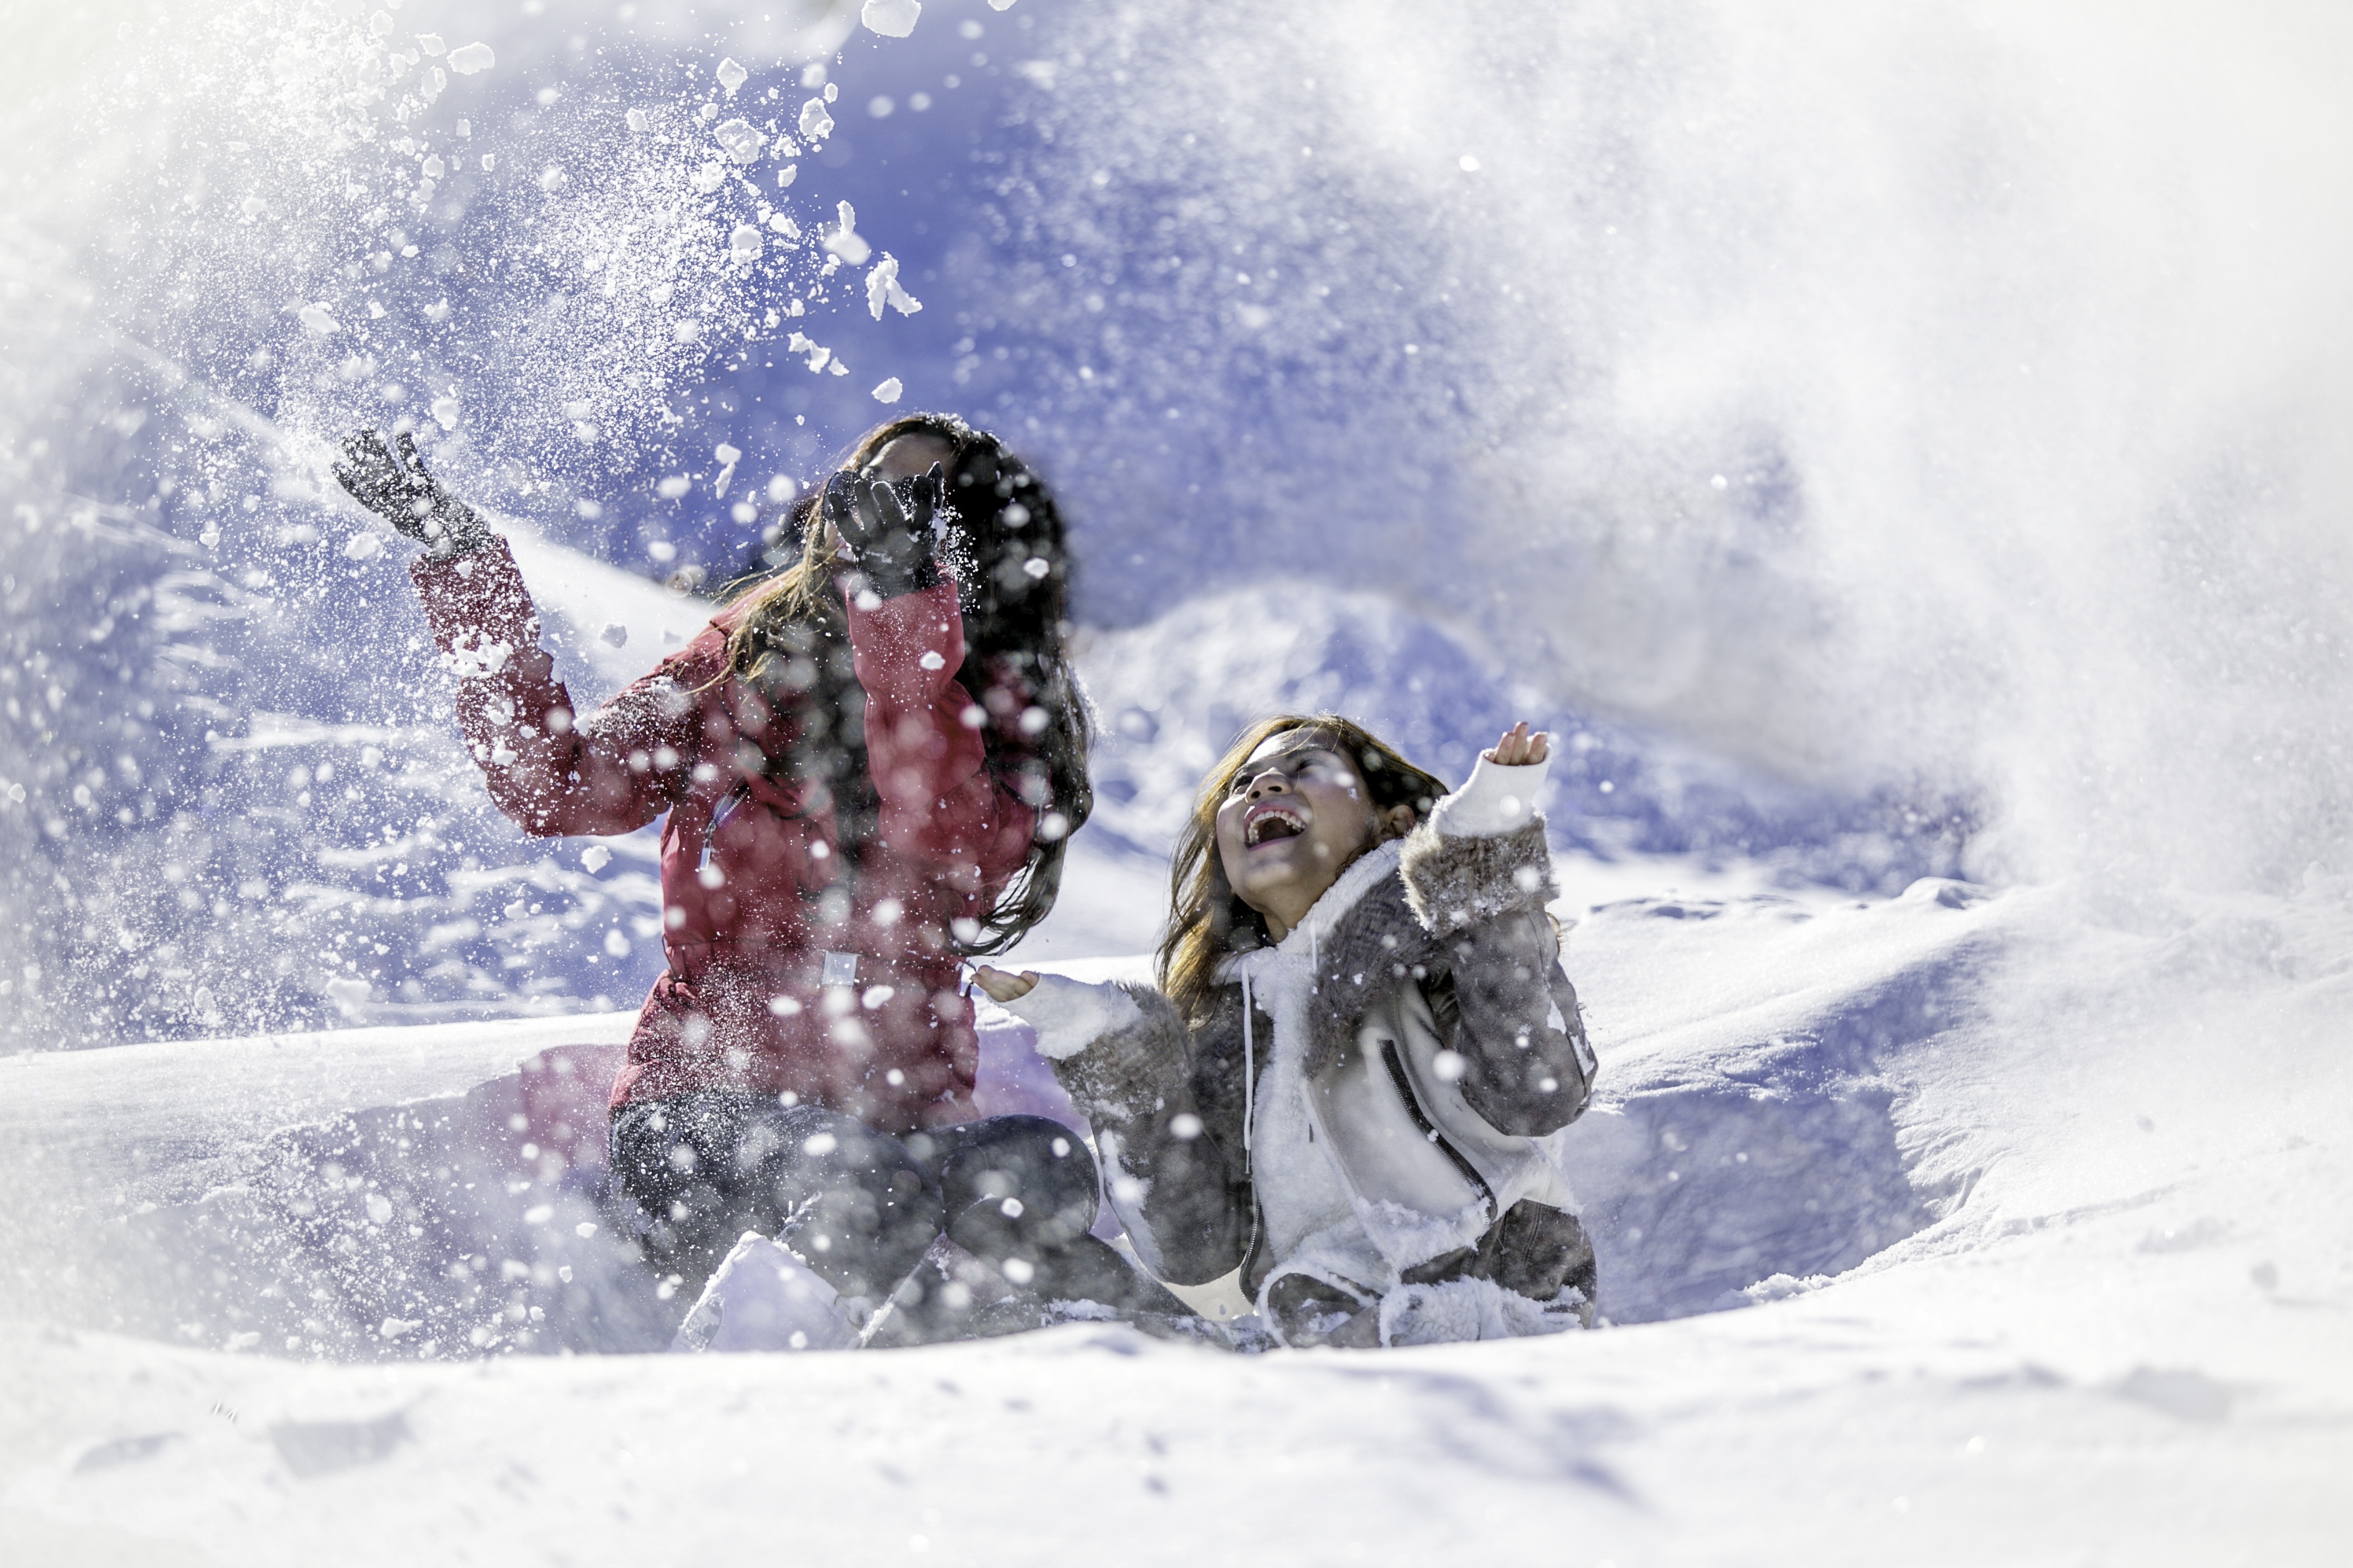
nature, outdoor, snow, cold, winter, people, cute, vehicle, weather, holiday, fashion, playing, christmas, season, winter sport, girls, happy, happiness, footwear, joy, sled, blizzard, sledding, freezing, geological phenomenon, winter storm